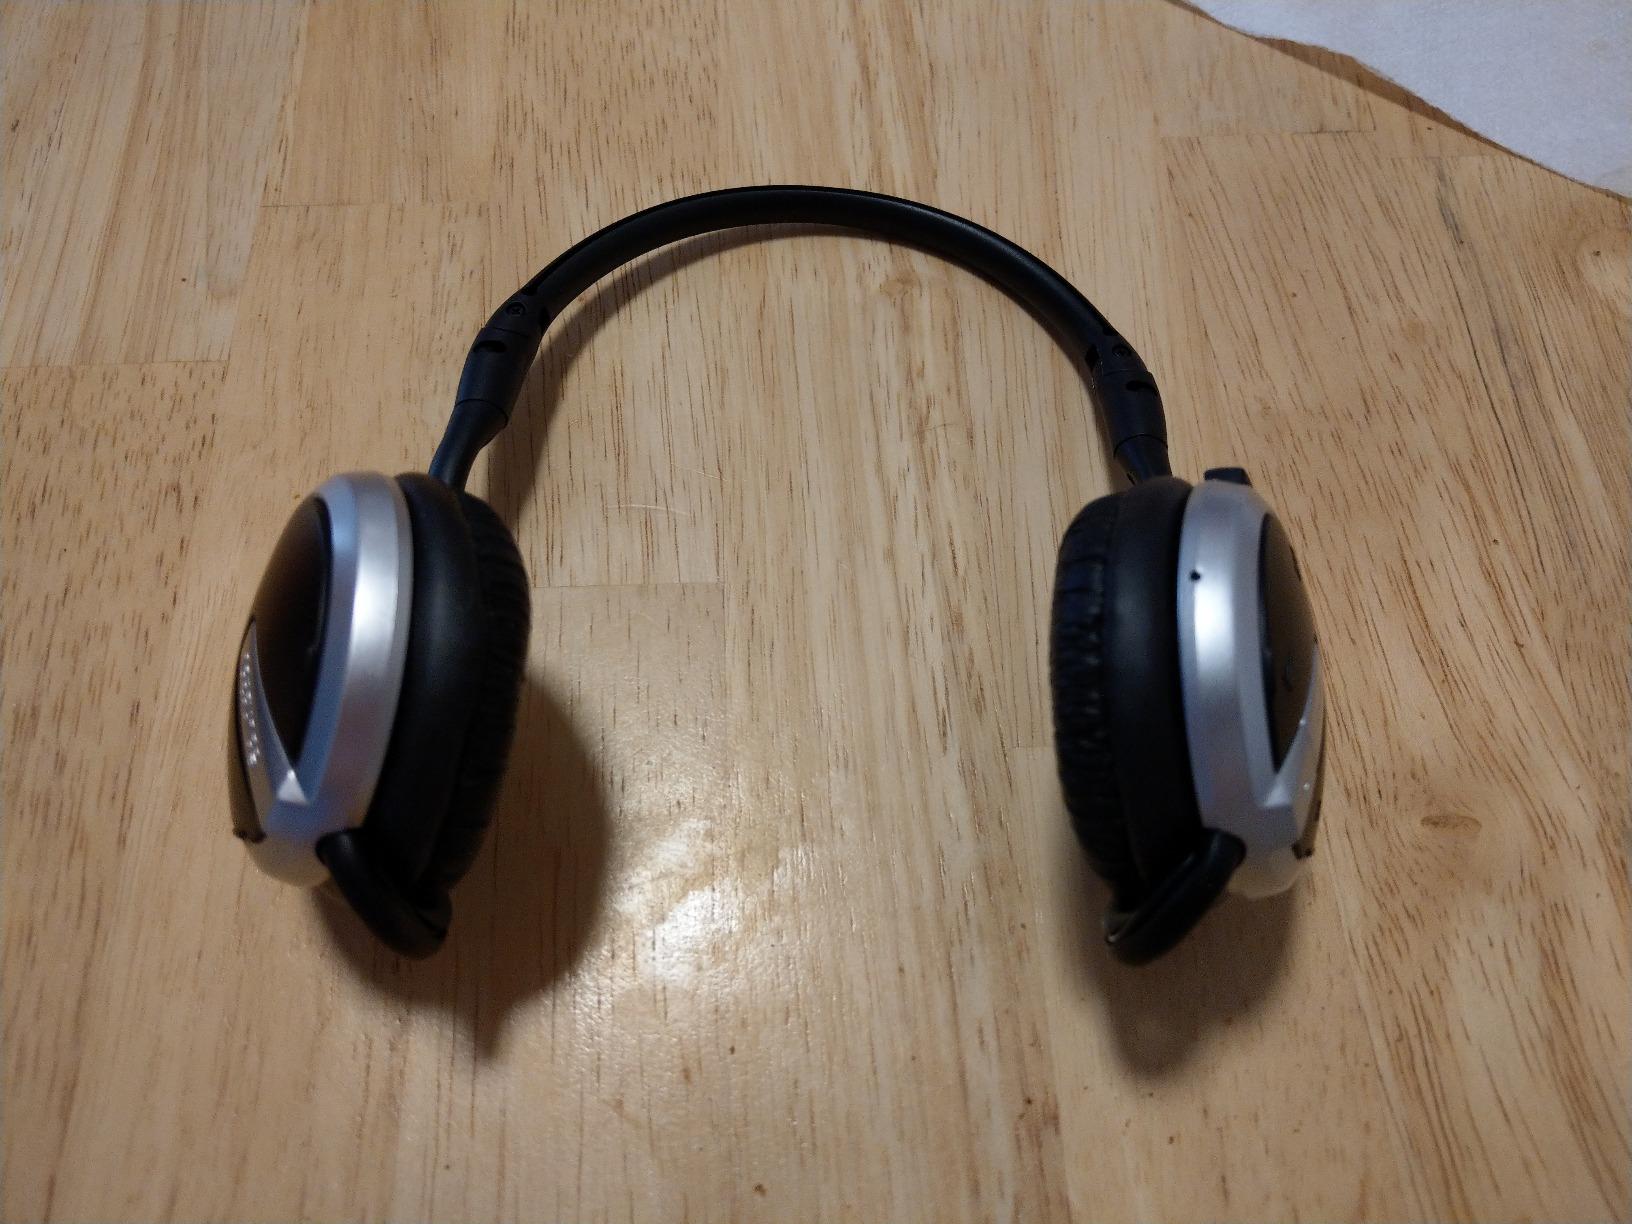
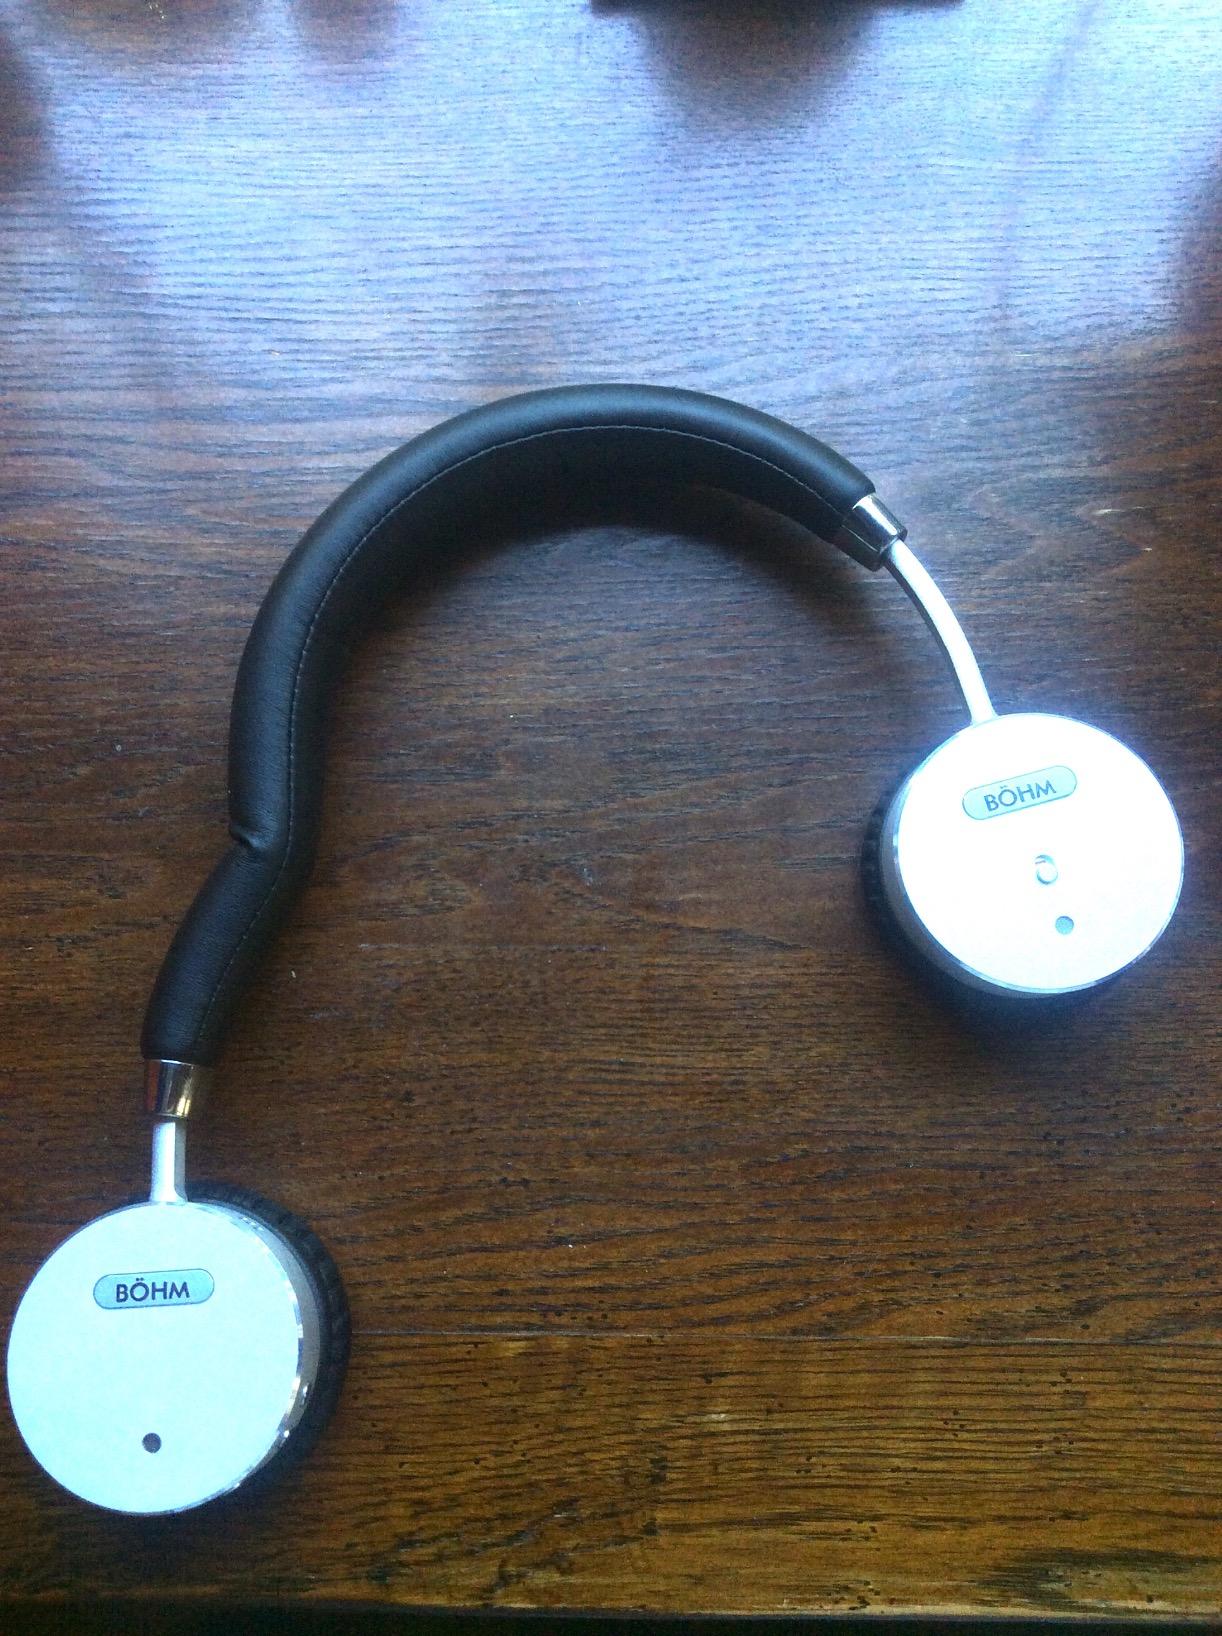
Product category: headphones
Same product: no